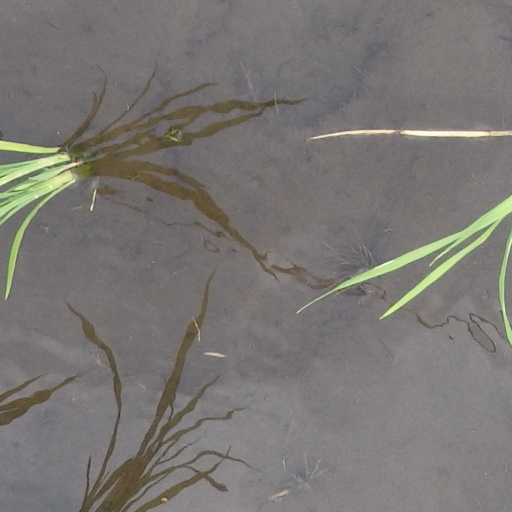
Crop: rice